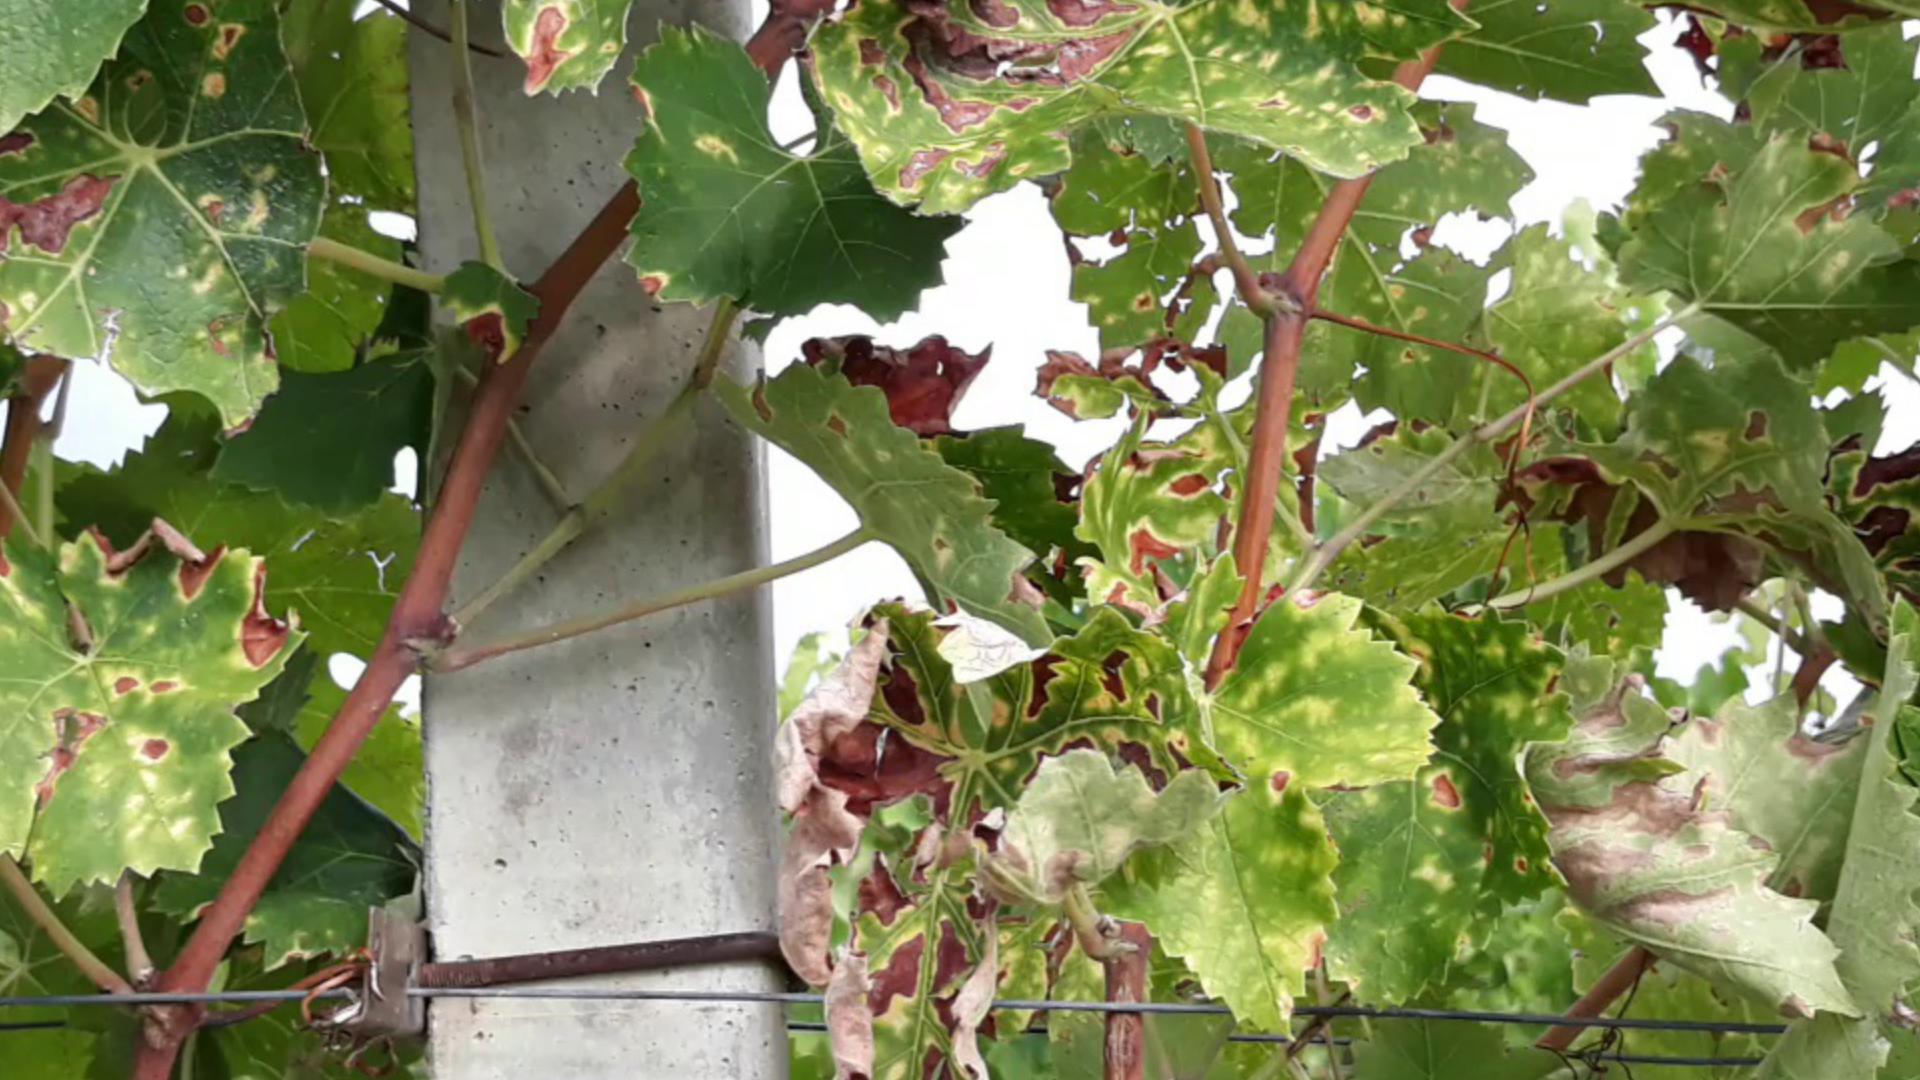
Label: esca